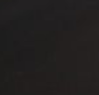
Surface type: asphalt